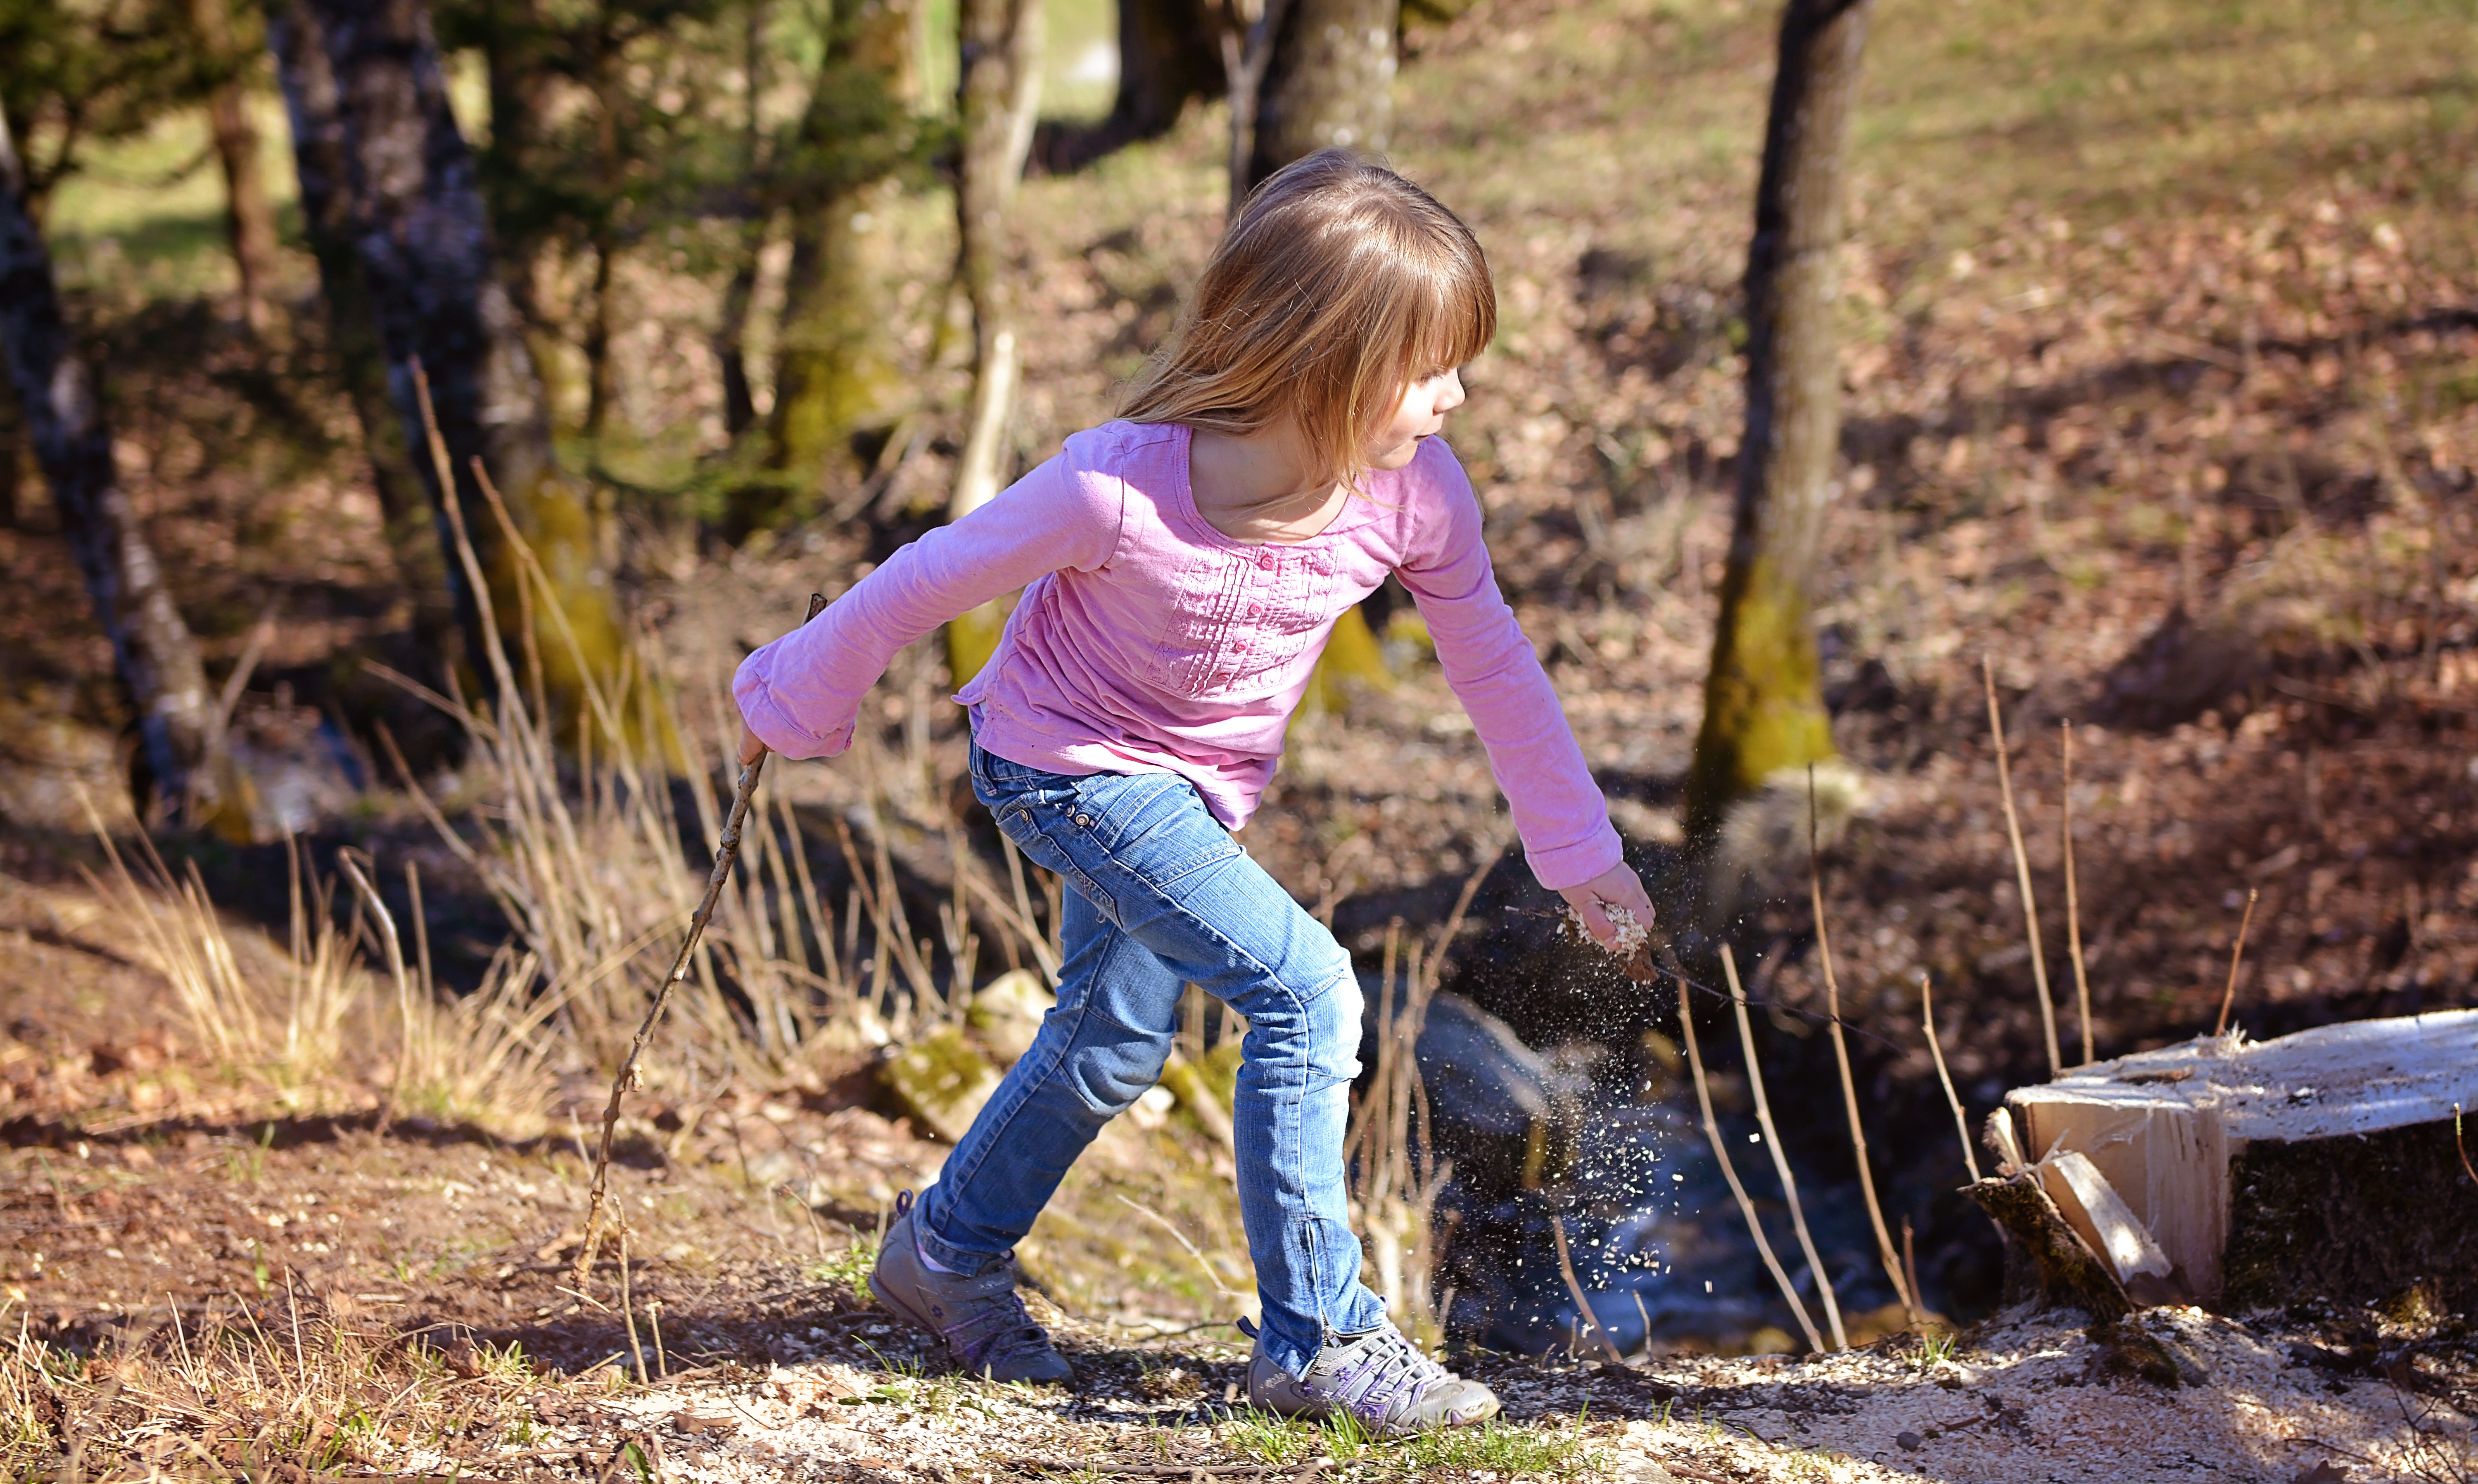
nature, forest, grass, walking, people, girl, lawn, play, spring, autumn, child, human, season, long hair, family, toddler, blond, out, woodland, in motion, portrait photography